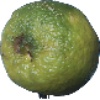
Label: limes